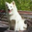
Label: dog